County Meath

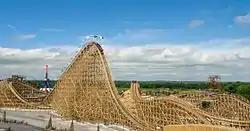
"Cú Chulainn", Ireland's biggest rollercoaster

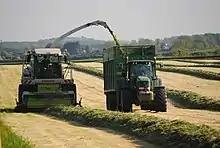
Silage harvesting in Clonard.

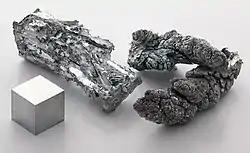
Meath has one of the largest reserves of Zinc in Europe.

Meath had a population of 220,826 according to the 2022 Census; an increase of 25,252 (+13.2 percent) since the 2016 census of Ireland, making it the second fastest growing county in Ireland, after County Longford. Population growth from 2016 to 2022 included a natural increase of 3,558 people (+1.62 percent) since the last census, coupled with an increase of 22,078 people (10.0%) due to net migration into the county. Immigration from people born outside of the Republic of Ireland resulted in a net increase of 10,687 people. Migration of those from other Irish counties, primarily from neighbouring County Dublin, produced a net increase of 11,391 people. Owing to its proximity to Dublin, Meath is the least indigenous county in Ireland, with just 71,356 usual residents (32.4 percent) recorded as being born within the county. Just under half of all Meath residents (49.2 percent) were born elsewhere in the State, and the remaining 18.3 percent were born abroad. The county's population density was 94 people/km2 in 2022, making it one of just 8 counties in Ireland with a population density above the all-island average density of 83.5 people/km2.